Max Beckmann

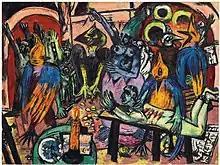
"Birds’ Hell", 1937–1938

Unlike several of his avant-garde contemporaries, Beckmann rejected non-representational painting; instead, he took up and advanced the tradition of figurative painting. He greatly admired not only Cézanne and Van Gogh, but also Blake, Rembrandt, and Rubens, as well as Northern European artists of the late Middle Ages and early Renaissance, such as Bosch, Bruegel, and Matthias Grünewald. His style and method of composition are partially rooted in the imagery of medieval stained glass.